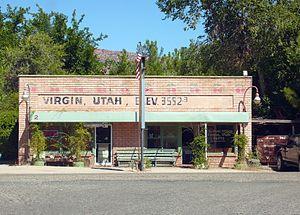
Le village de Virgin est situé dans le comté de Washington, dans l’État de l’Utah, aux États-Unis. Lors du recensement de 2014, sa population estimée s’élevait à 605 habitants.